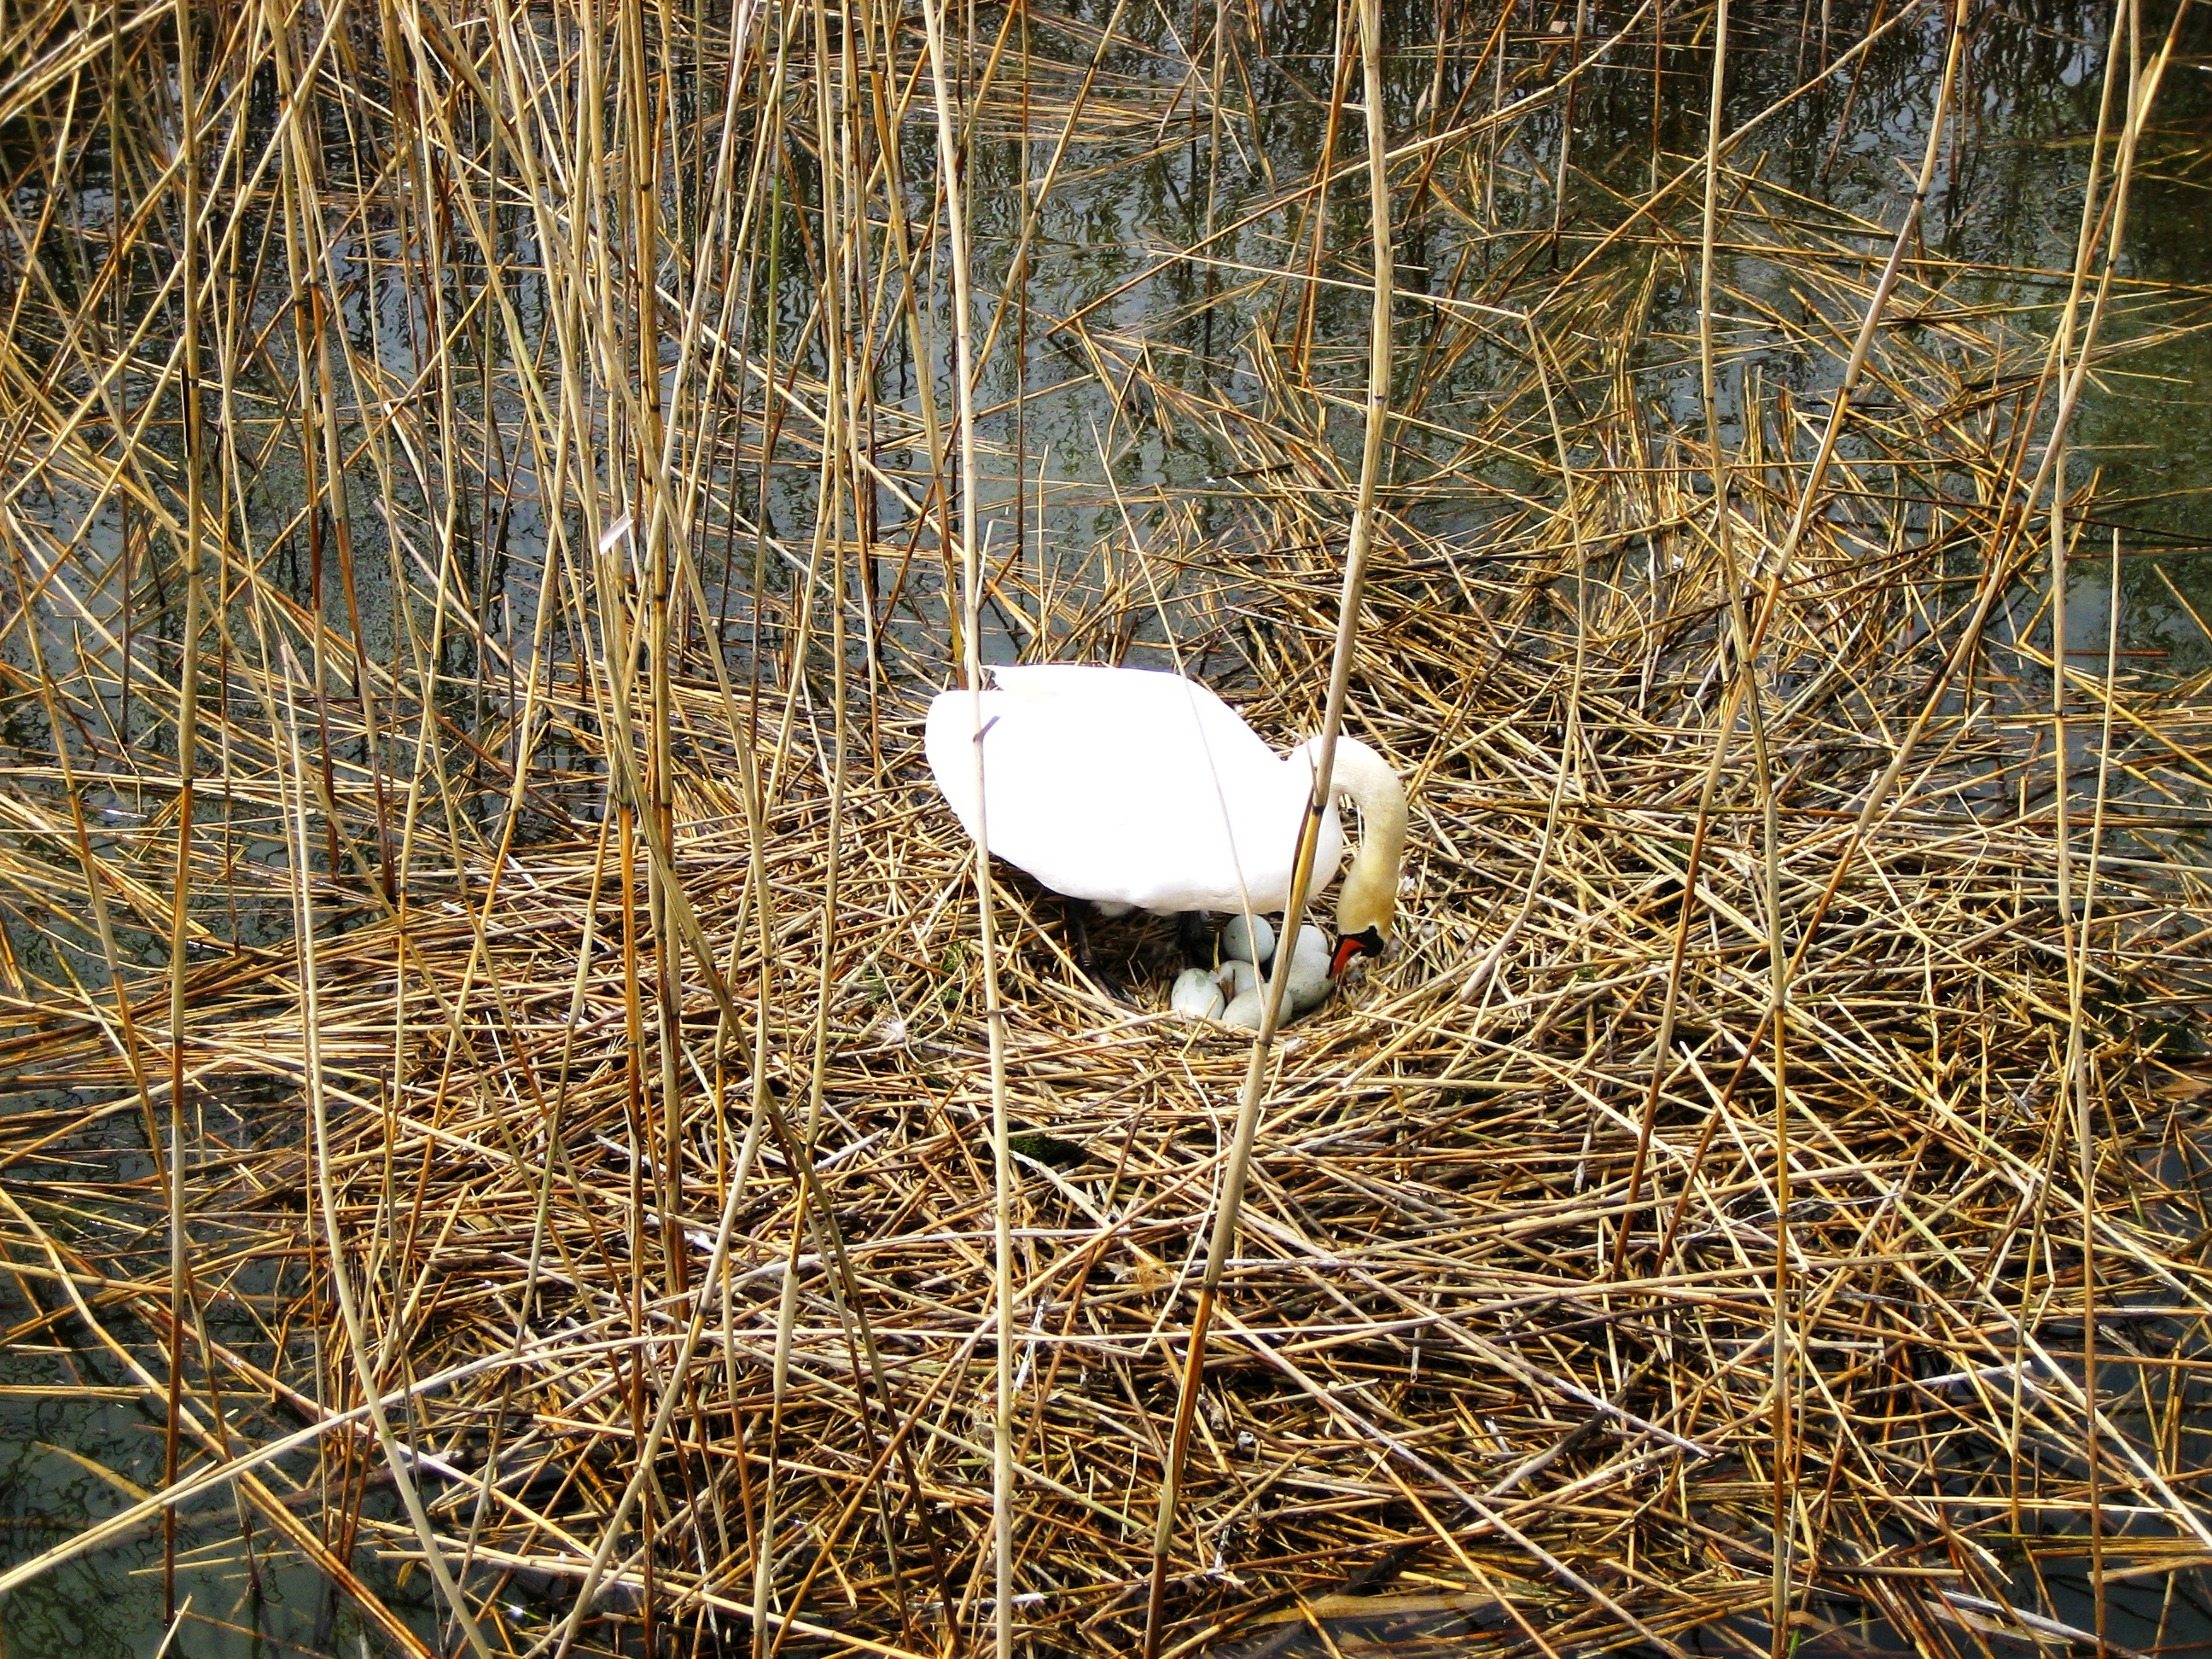
nature, bird, wildlife, fauna, swan, wetland, nest, water bird, breed, lake constance